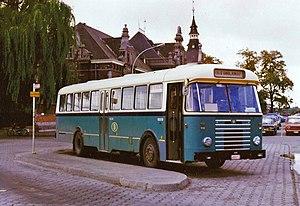
Autobus Brossel BL61D n°3420 (série 3375-3424) sur la ligne 100A au terminus de la gare de Saint-Ghislain.
La ligne 100 est une ancienne ligne de chemin de fer en Belgique, elle reliait Maffle à Saint-Ghislain.
Du milieu des années 30 jusqu'en juin 1977, la SNCB a exploité un service d'autobus en remplacement ou en complément de ses lignes ferrées. À cette date, les services sont repris par la Société nationale des chemins de fer vicinaux.